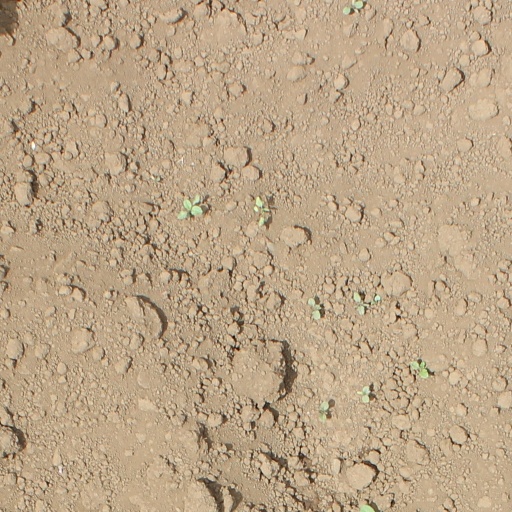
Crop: soybean